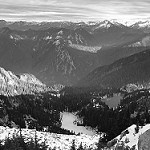
Label: B & W